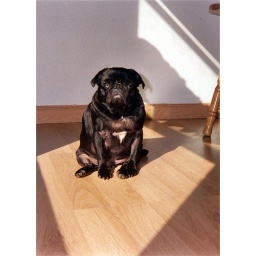
2006 LATE SPRING Cowboy sitting in diamond sunpatch on our wooden floor